Mason Hoffenberg

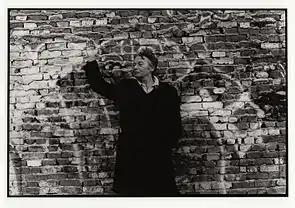

Mason Kass Hoffenberg (December 1922 – 1 June 1986) was an American writer best known for having written the satiric novel "Candy" in collaboration with Terry Southern.